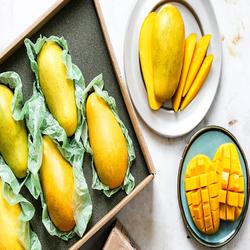
Label: Mango